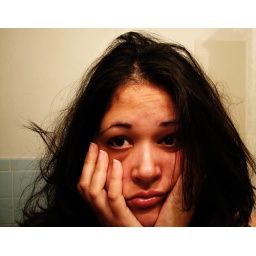
what my bathroom mirror sees first thing in the morning